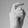
ASL letter: X